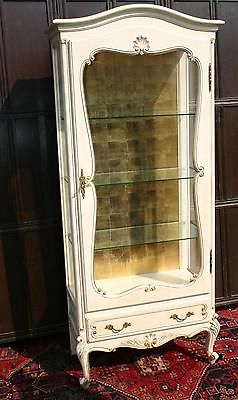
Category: cabinet